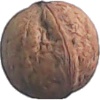
Label: walnut